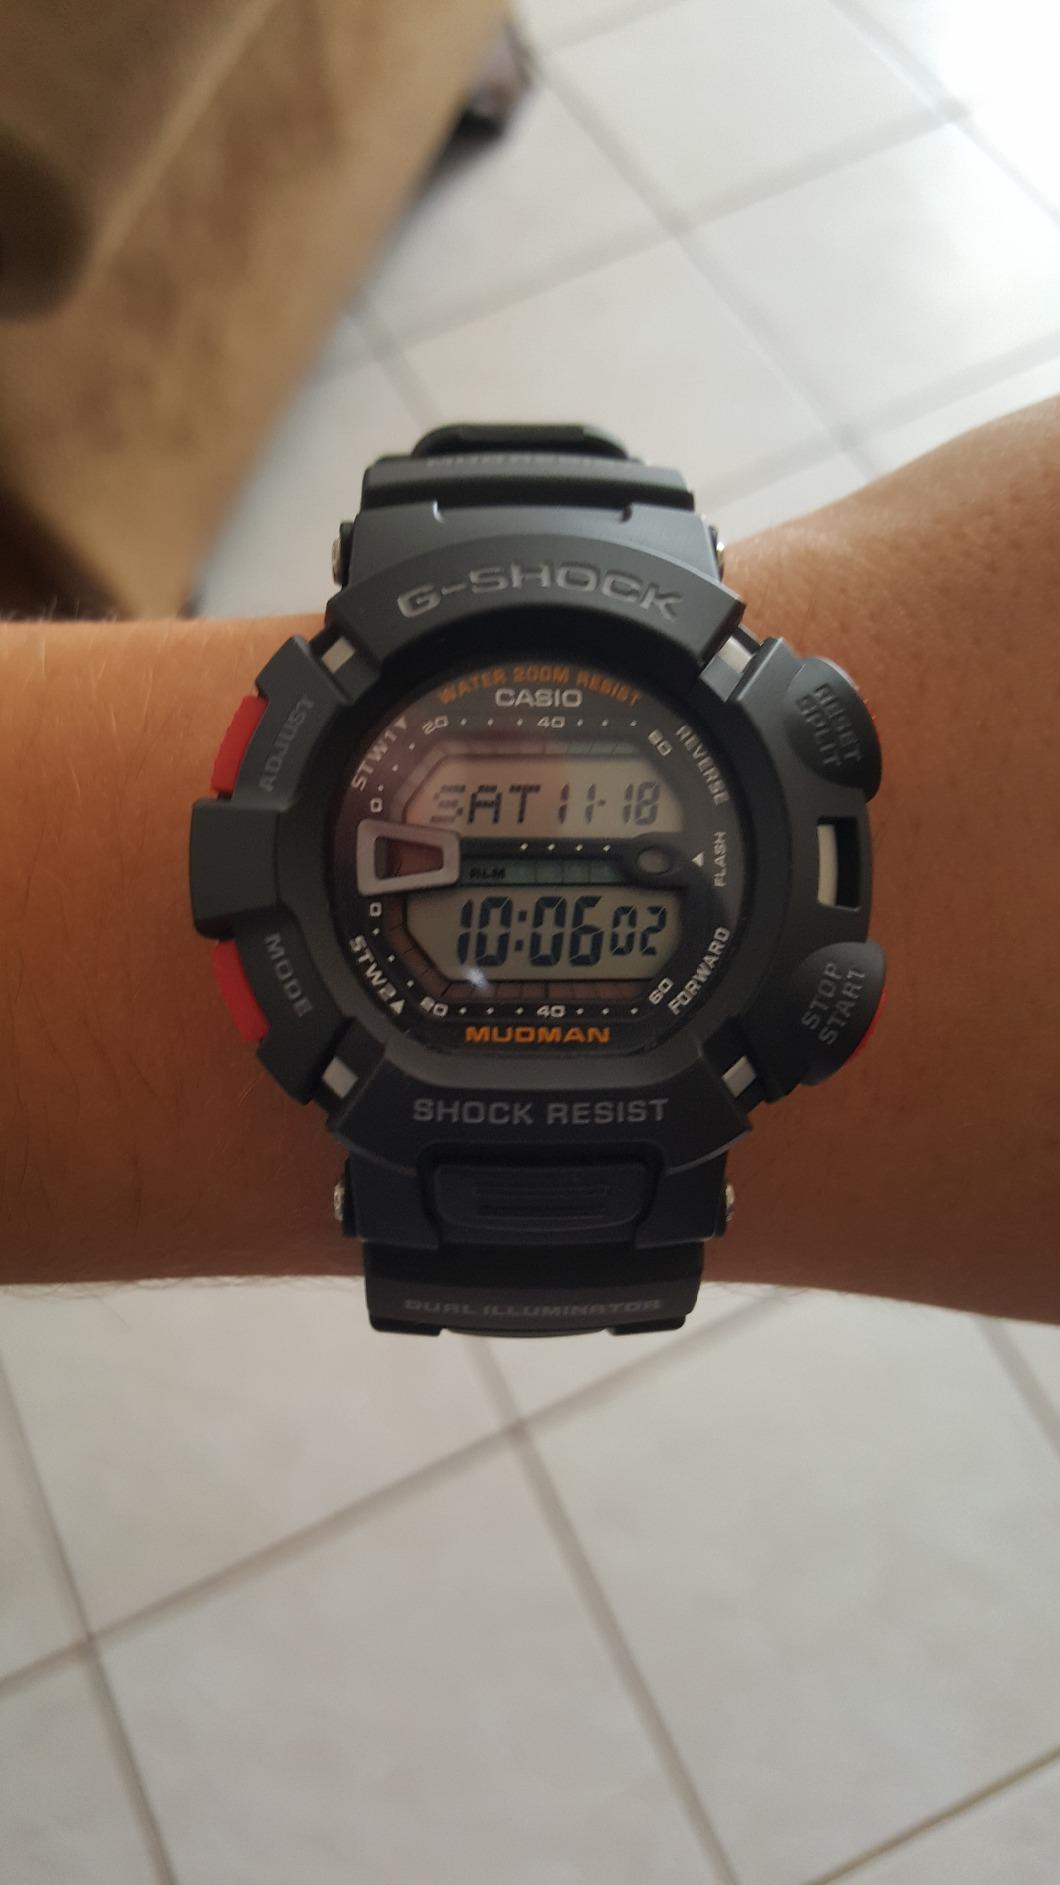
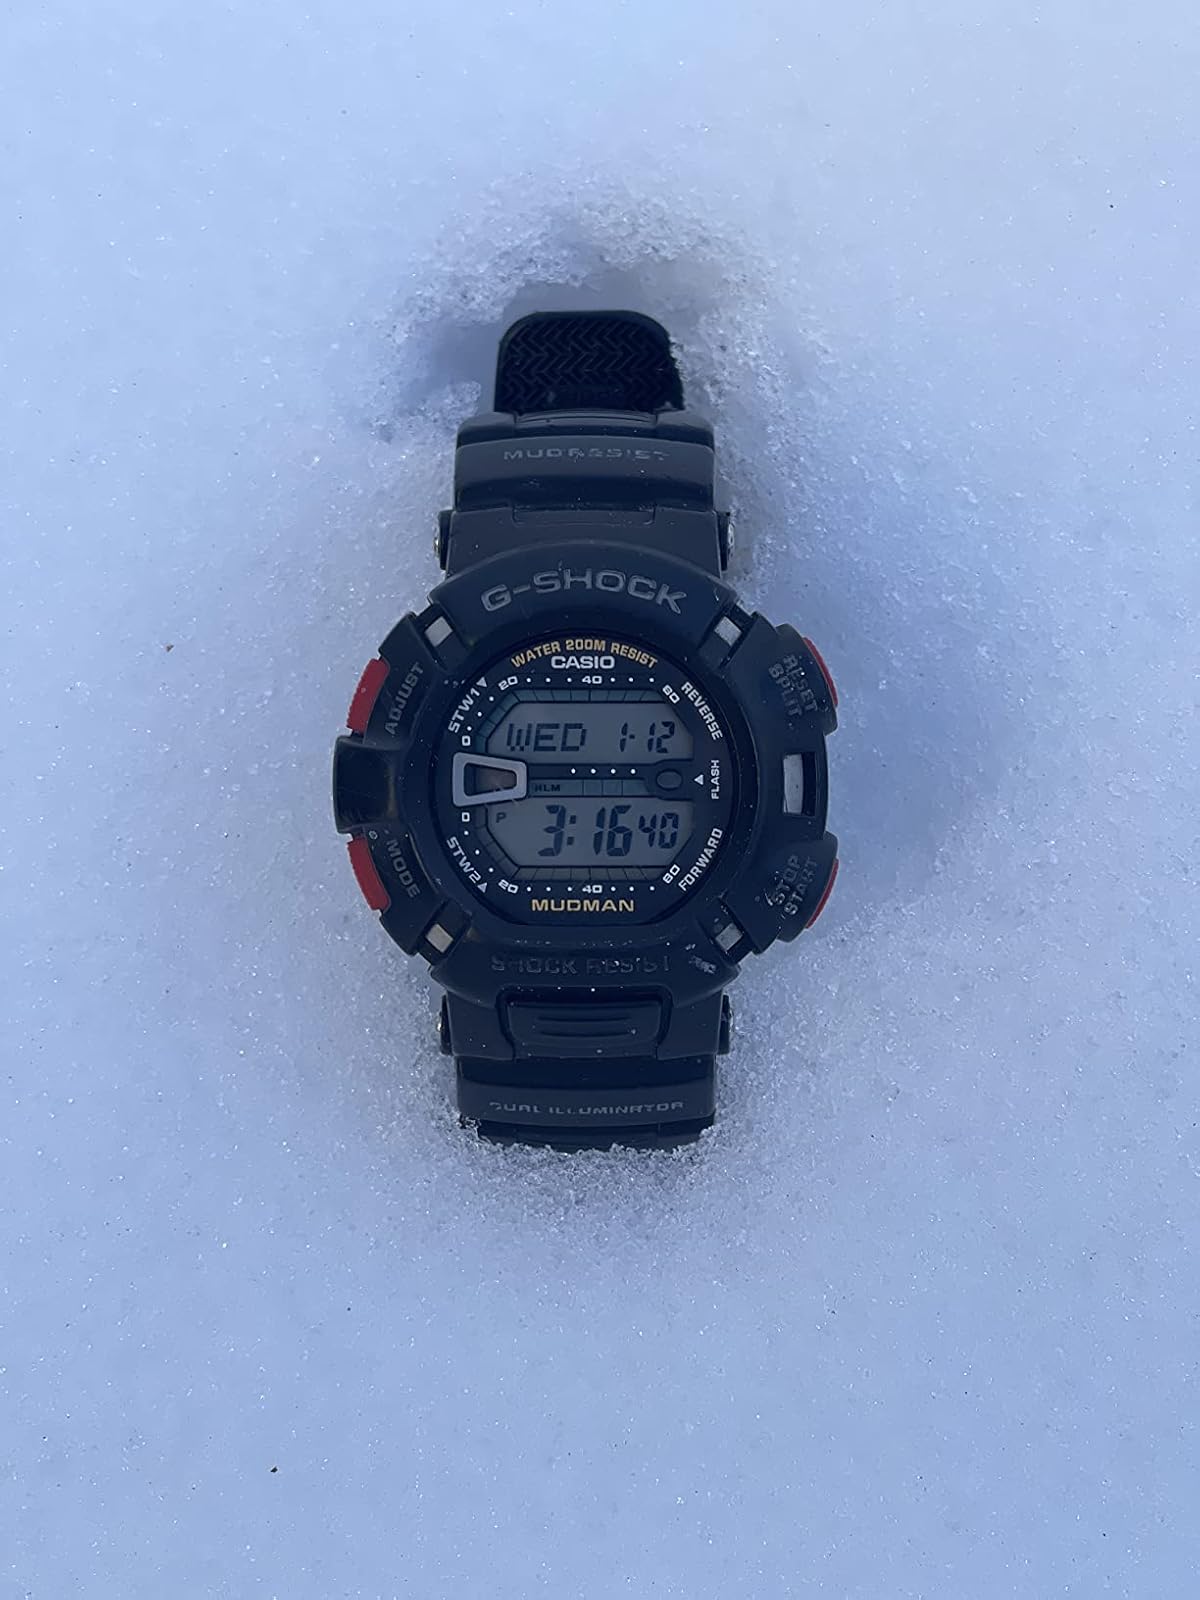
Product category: accessories_watch
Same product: yes